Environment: lab
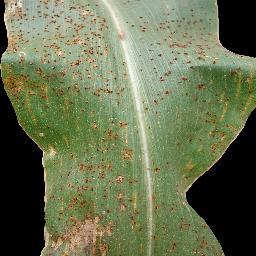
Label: common_rust